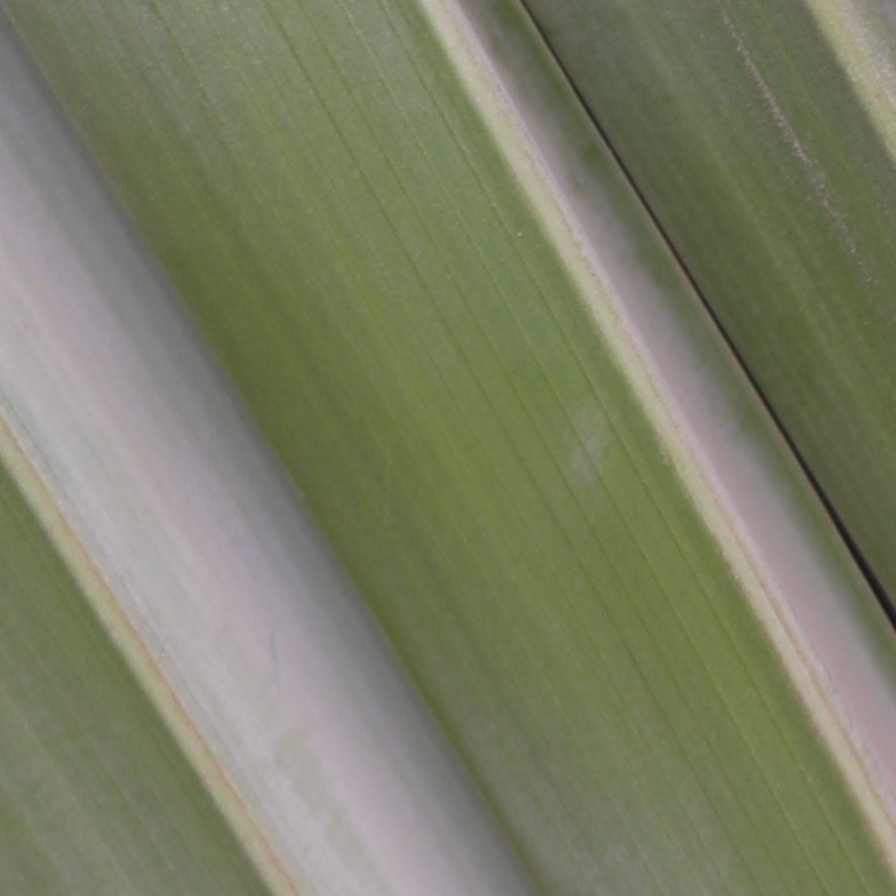
Label: Healthy